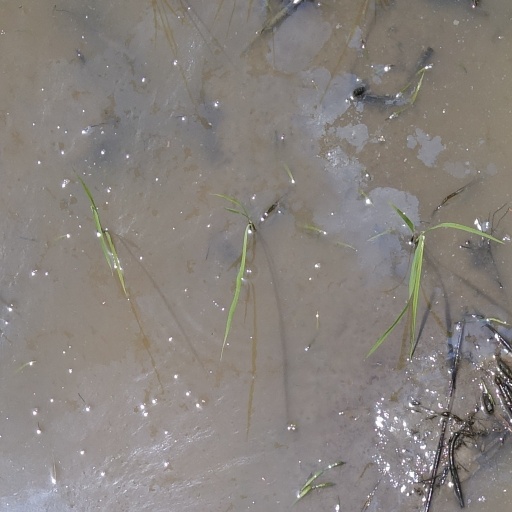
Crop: rice